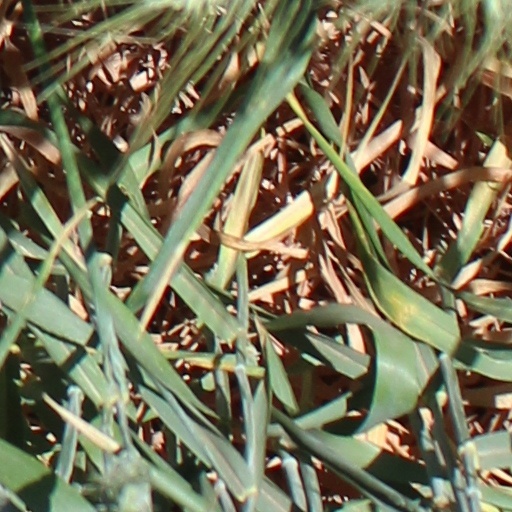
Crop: wheat